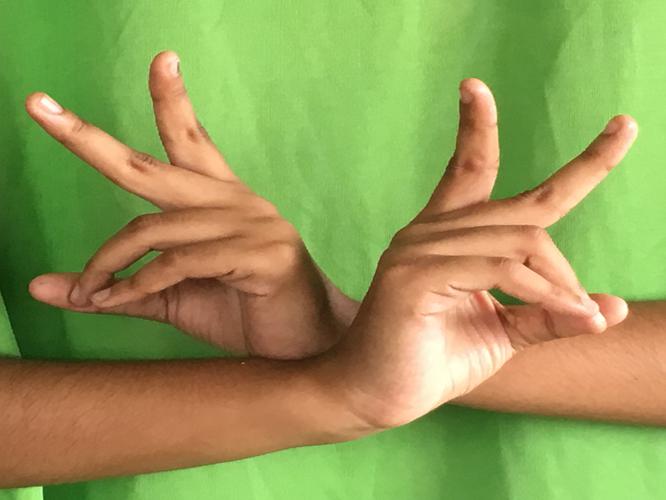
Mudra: Kartariswastika
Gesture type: double_hand